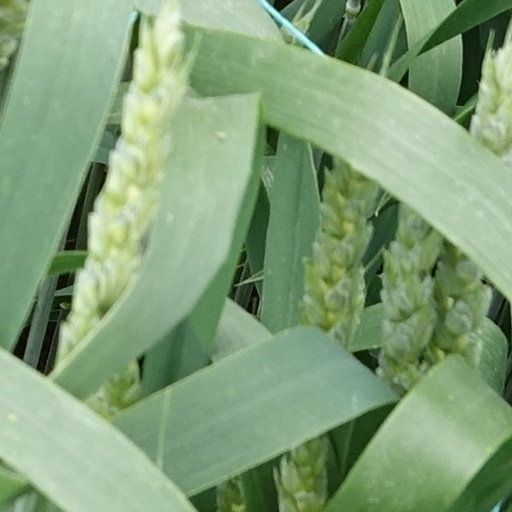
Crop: wheat